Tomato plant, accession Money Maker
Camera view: vertical (180 deg); turntable rotation: 300 degrees
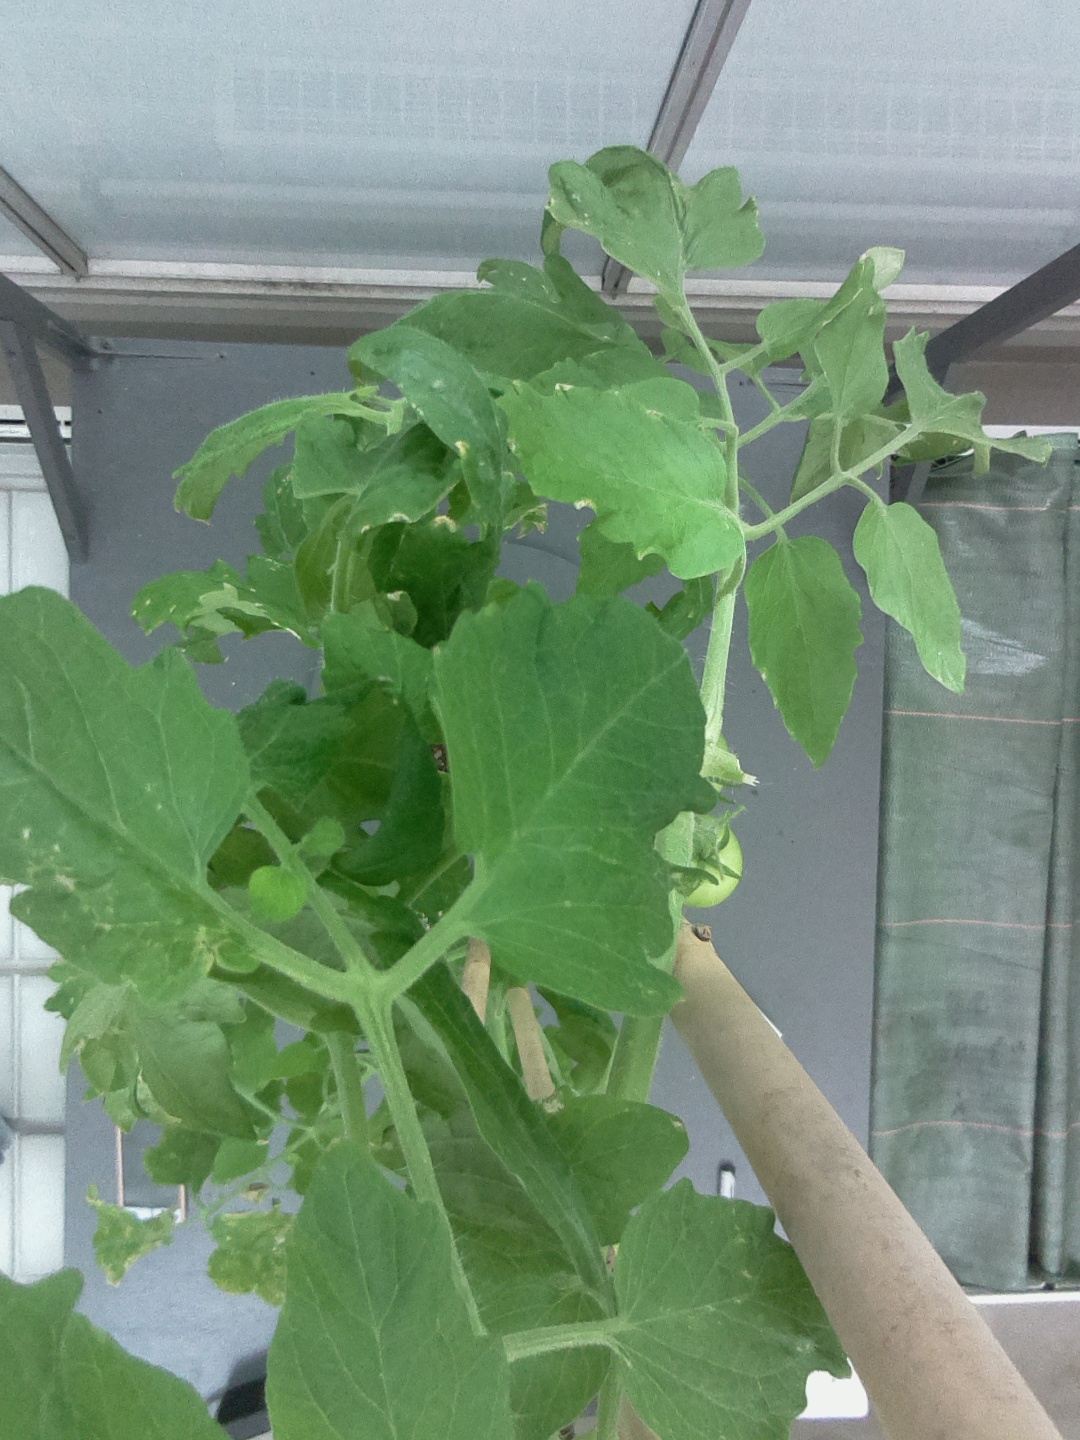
BBCH growth stage 78: 80% -90% of final fruit size